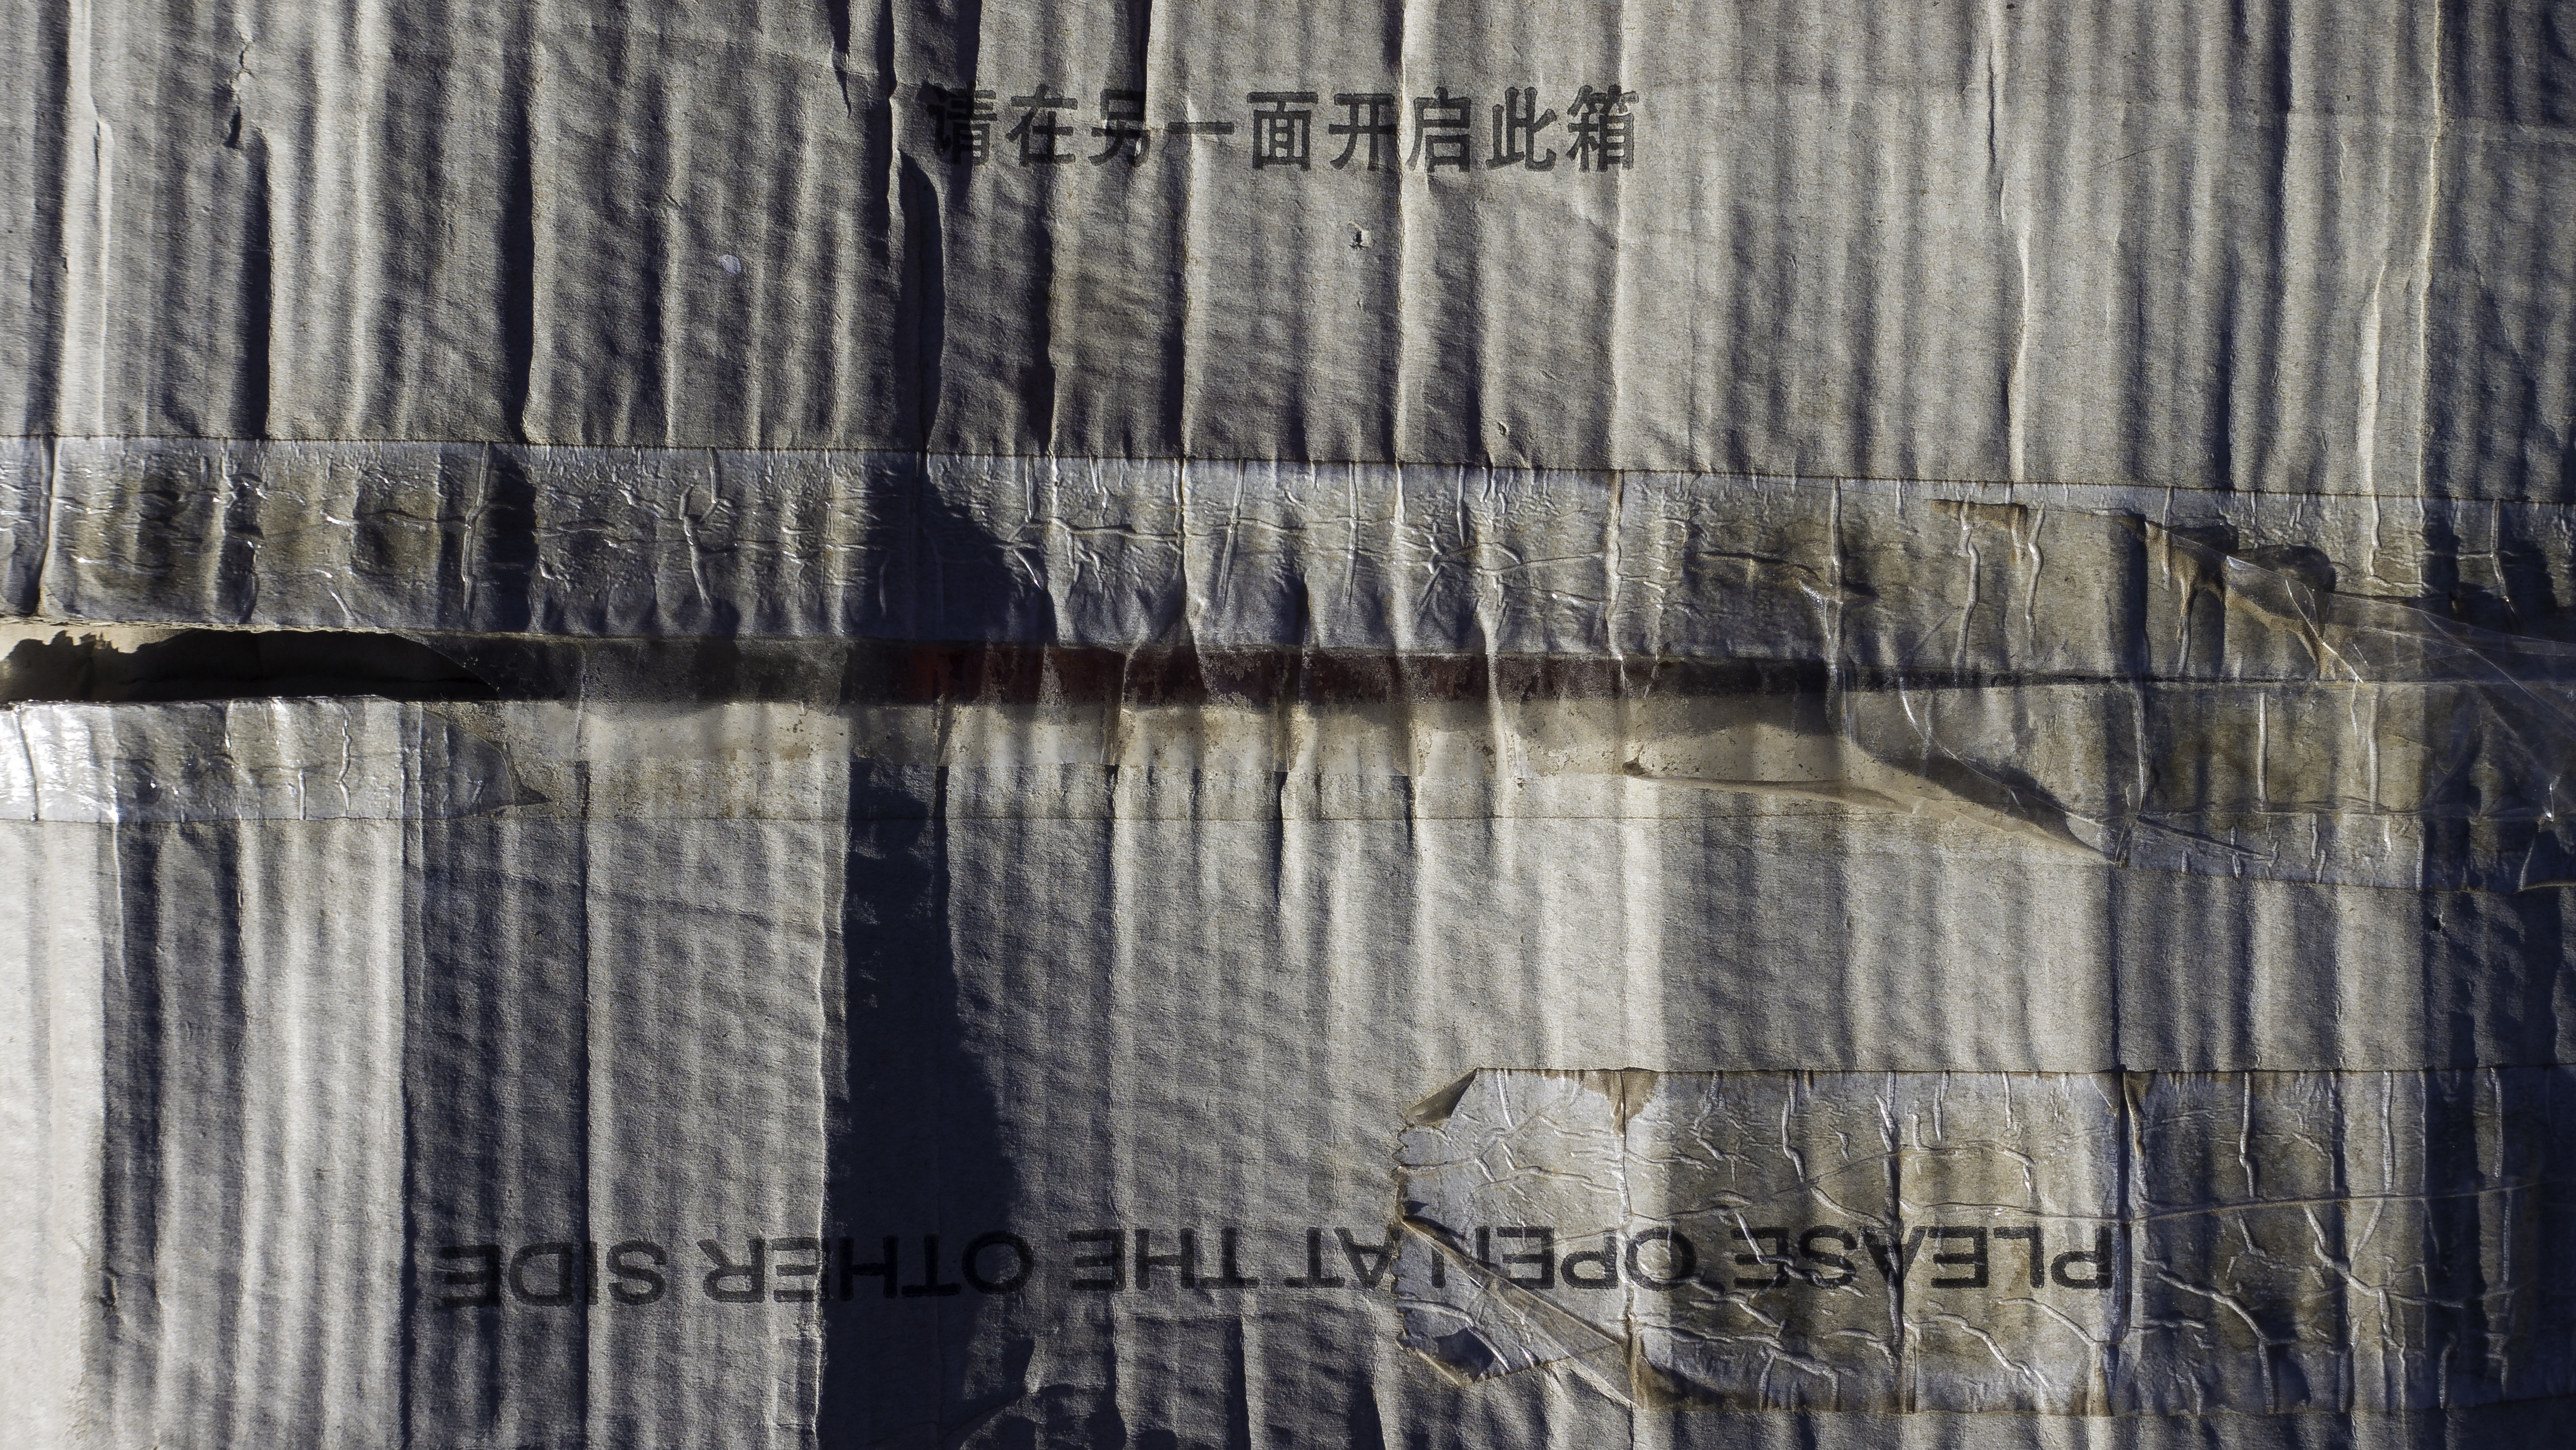
grungy, creative, wood, texture, wall, ice, pattern, line, reflection, grunge, blue, box, material, package, weathered, interior design, textile, background, design, text, words, tape, flooring, drenched, paper box